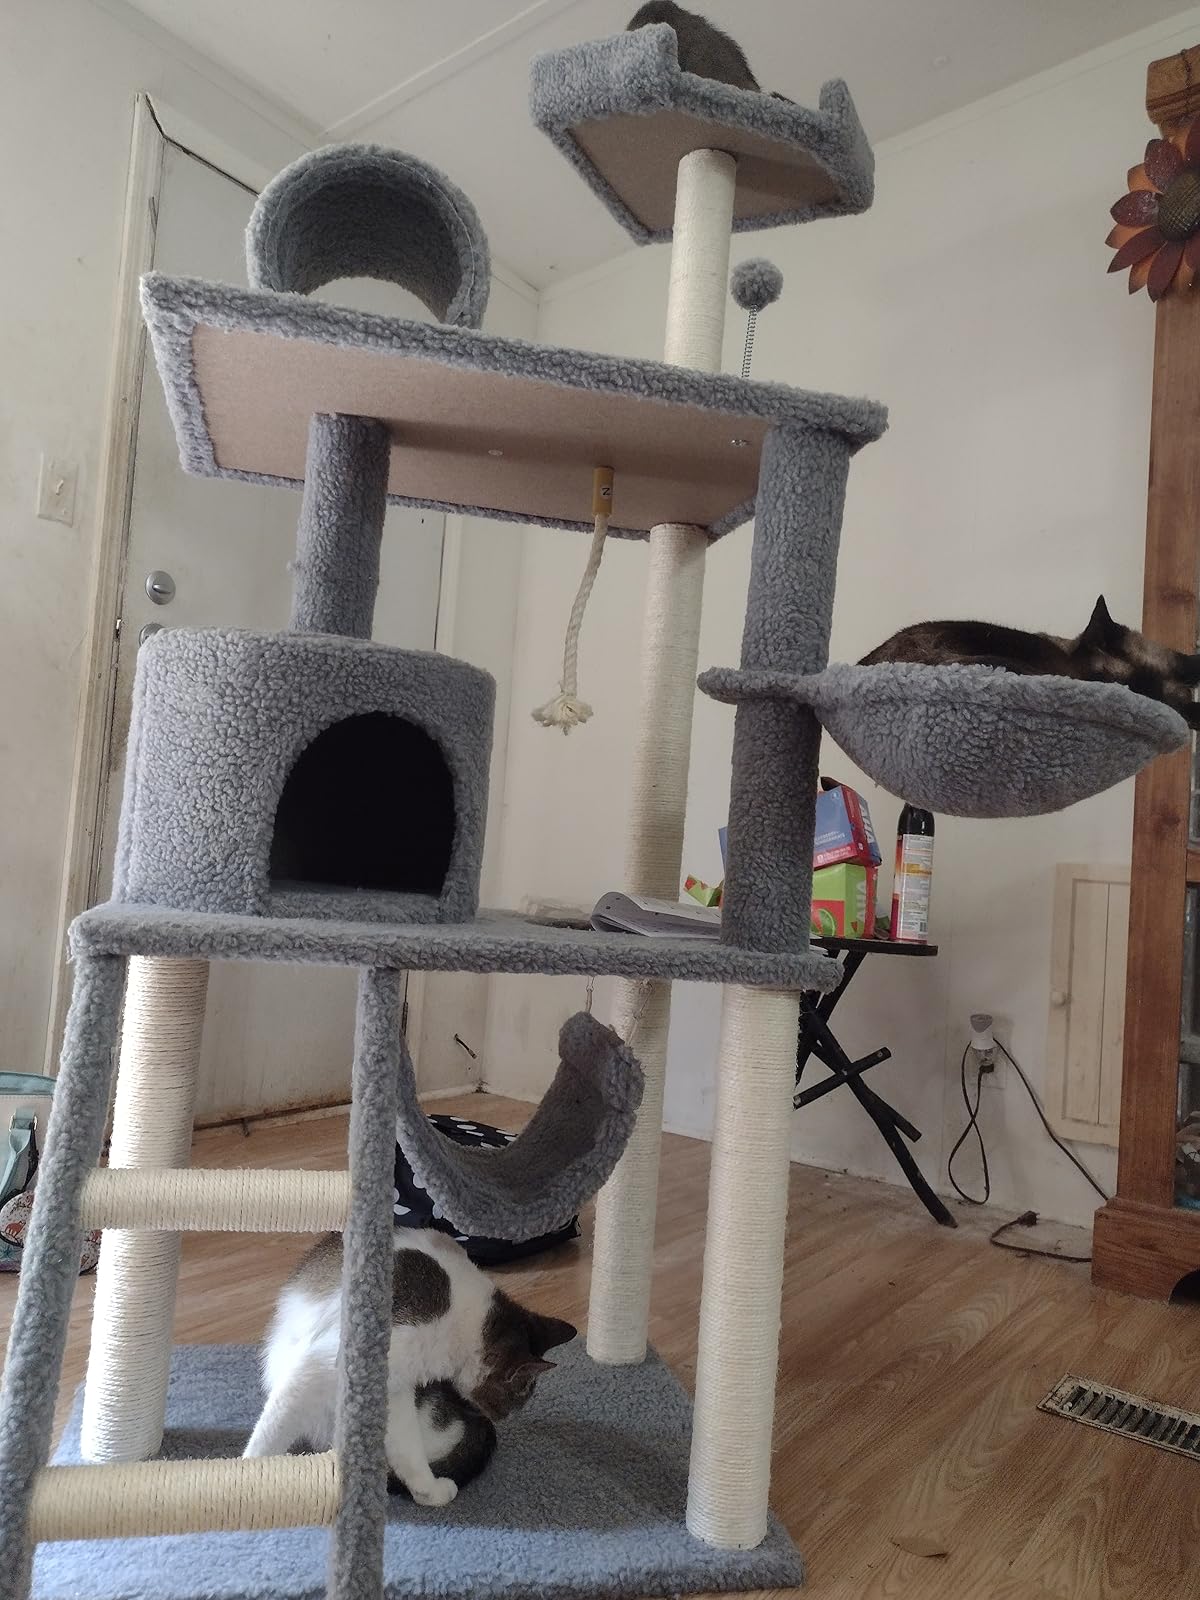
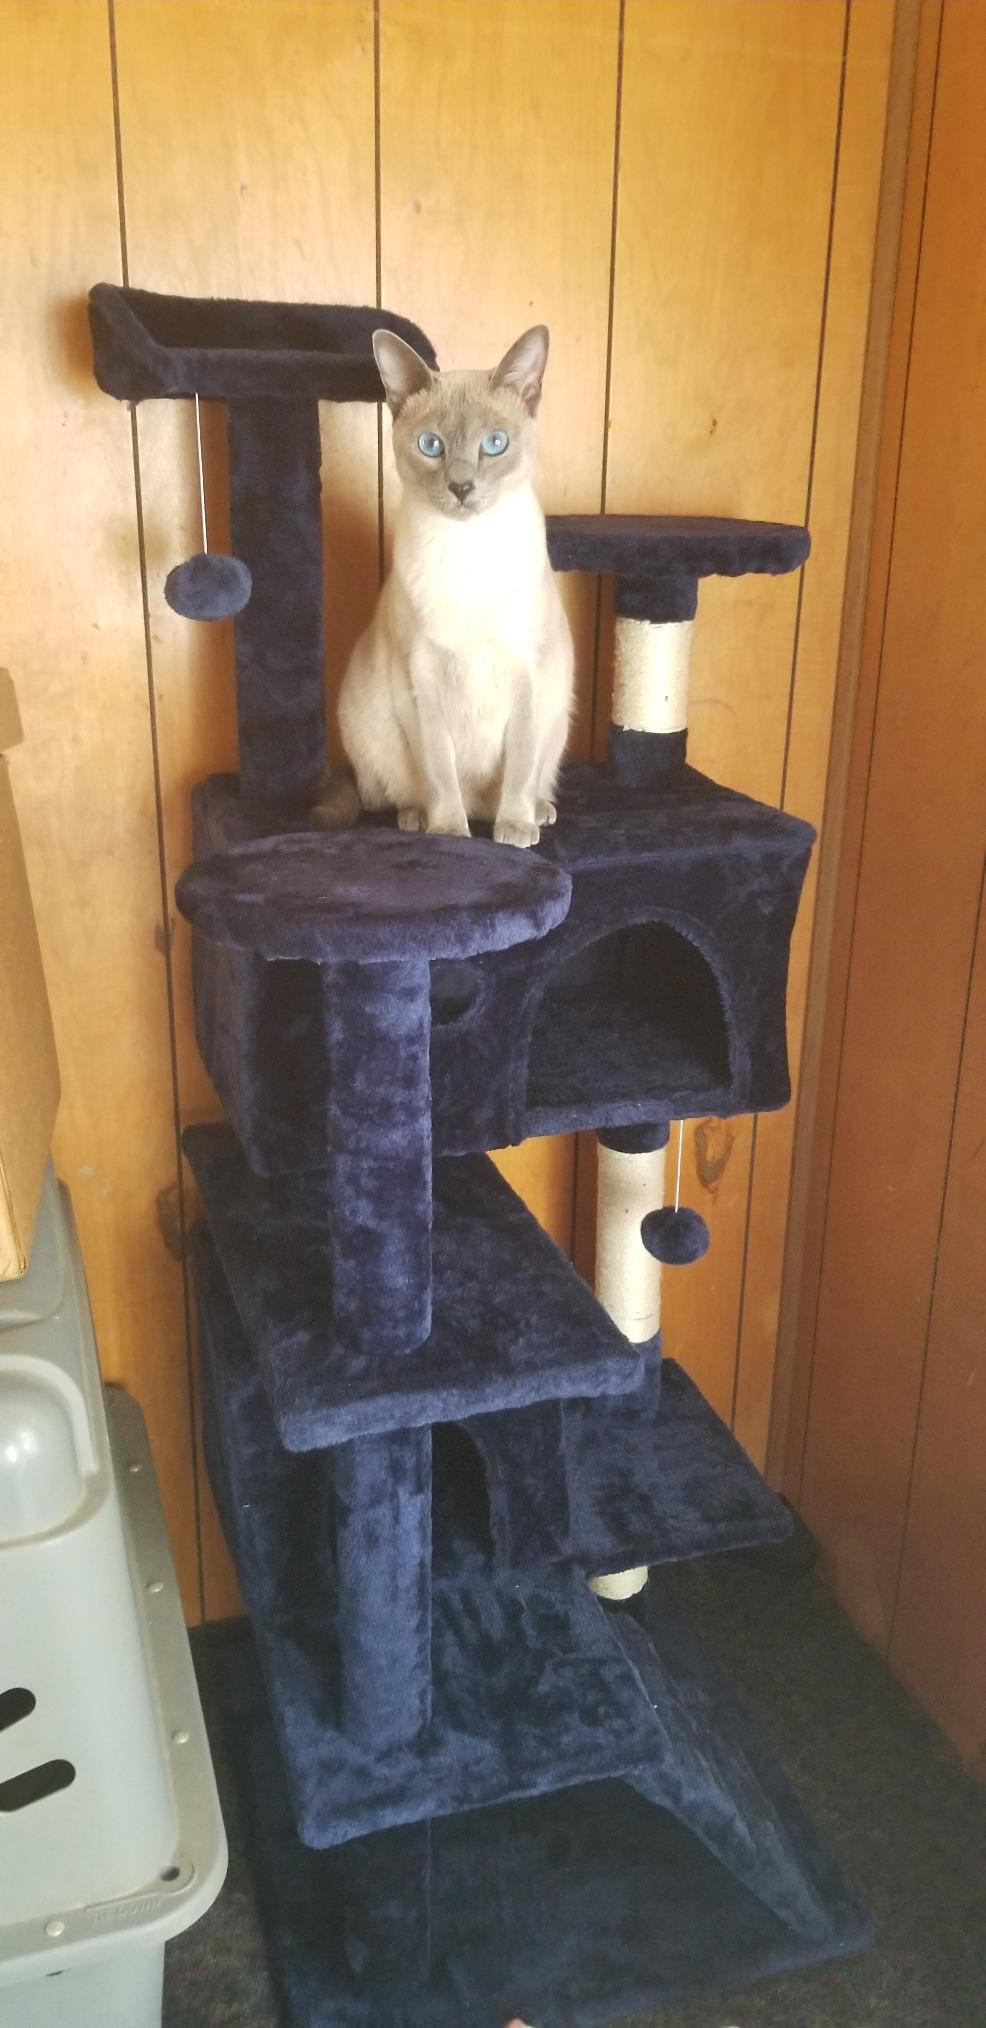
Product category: items_cat tree
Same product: no